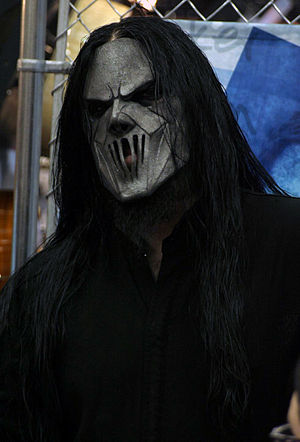
Mick Thomson
Mick Thomson er leadguitaristen i metalbandet Slipknot. Mick er kendt som nr. 7 i bandet. Før Slipknot spillede Mick i et band kaldet Bodypit sammen med forrige Slipknotmedlemmer som Anders Colsefini, Donnie Steele og afdøde bassist Paul Gray. Hans forige job var at give guitarleksioner ved "Ye Olde Guitar Shop."